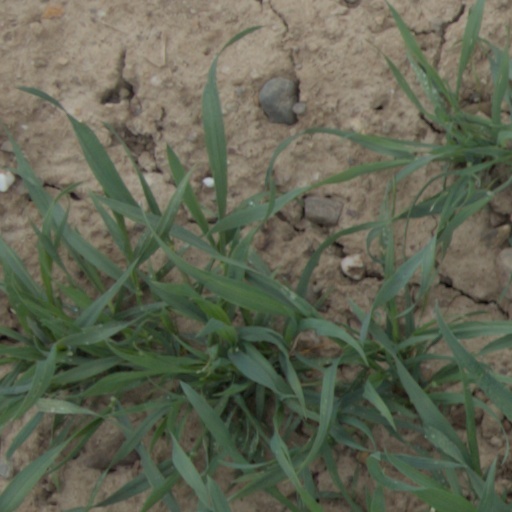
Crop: wheat